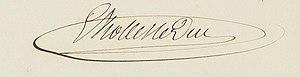
Signature d'Eugène Viollet-le-Duc, rapport sur les travaux de consolidation et de restauration exécutés et à exécuter à la cathédrale du Puy, 31 août 1848. Archives nationales, F/19/7823
Eugène Viollet-le-Duc, né le 27 janvier 1814 à Paris et mort le 17 septembre 1879 à Lausanne, est l'un des architectes français les plus célèbres du XIXᵉ siècle, connu auprès du grand public pour ses restaurations de constructions médiévales, édifices religieux et châteaux.